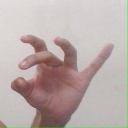
अक्षर: ओ